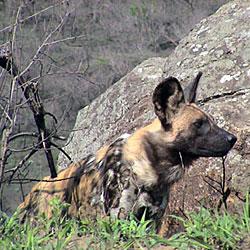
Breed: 211-n000025-African_hunting_dog